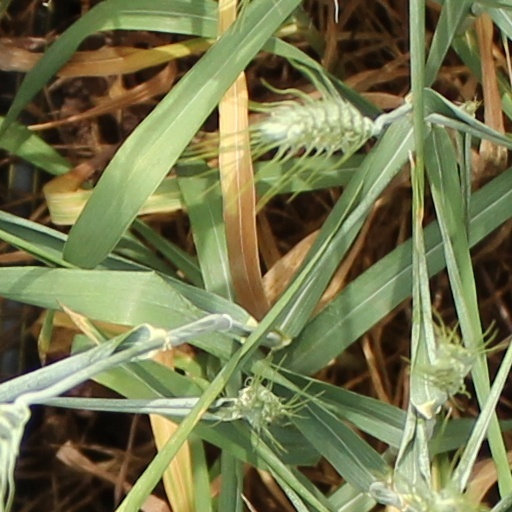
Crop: wheat